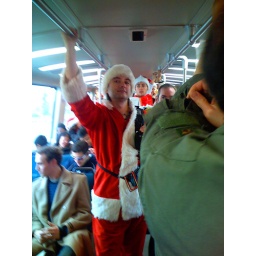
This train wasn't that packed, but later in the evening the doors were bursting with santas!